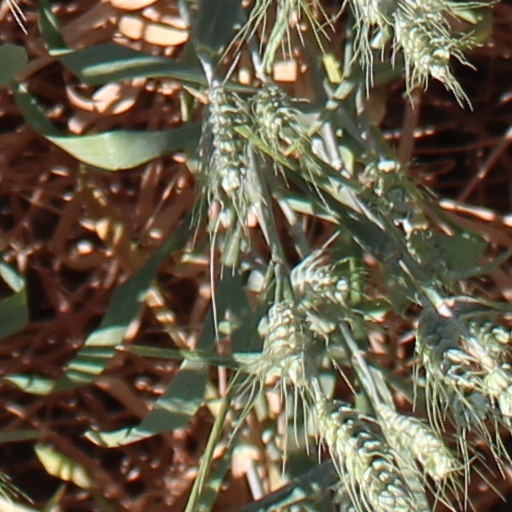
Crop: wheat